Sandy (Brazilian singer)

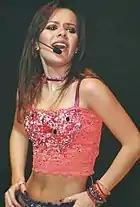
Sandy during a live performance in 2001.

Sandy & Junior performed as a duo for the first time in 1989 in Brazil. In 1990 they recorded their first album, "Aniversário do Tatu", which sold 300,000 copies in Brazil. They first gained notoriety by being the children of Xororó from popular sertanejo duo Chitãozinho & Xororó. Sandy & Junior began by singing children's songs and sertanejo/country-influenced tracks (their first single, "Maria Chiquinha", is a classic sertanejo song). Once they reached adolescence, they changed their style to pop-influenced songs, mainly ballads and upbeat songs. They became a pop phenomenon in Brazil with the release of the albums "Era Uma Vez - Ao Vivo" (1998), "As Quatro Estações" (1999), "Quatro Estações - O Show" (2000) and "Sandy & Junior" (2001), which sold more than 9 million copies together, receiving multiple diamond certificates. "Época" magazine compared their success to Beatlemania.